Kouga Local Municipality

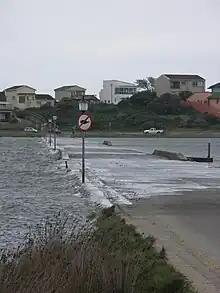
Causeway over the Seekoei River between Aston Bay and Paradise Beach

The four main rivers in the area – the Kromme, Seekoei, Kabeljouws and Gamtoos – are all tidal rivers. The Kromme River and Gamtoos River are significant sources of water supply. Ground water forms another major component of domestic water supply for towns in the Kouga region, especially Humansdorp, Jeffreys Bay, St Francis Bay, Cape St Francis and Oyster Bay. Aquifers are also utilised in the agricultural sector for irrigation of pastures.